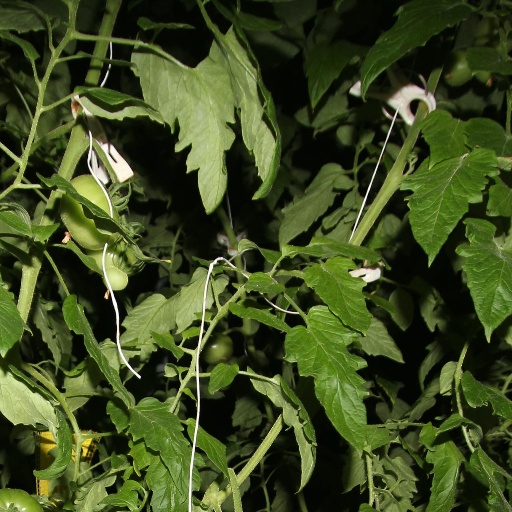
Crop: tomato